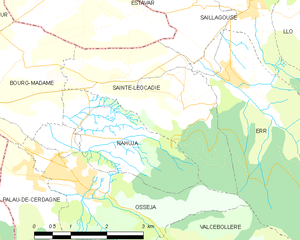
Carte des communes françaises
Sainte-Léocadie est une commune française, située dans le département des Pyrénées-Orientales en région Occitanie.